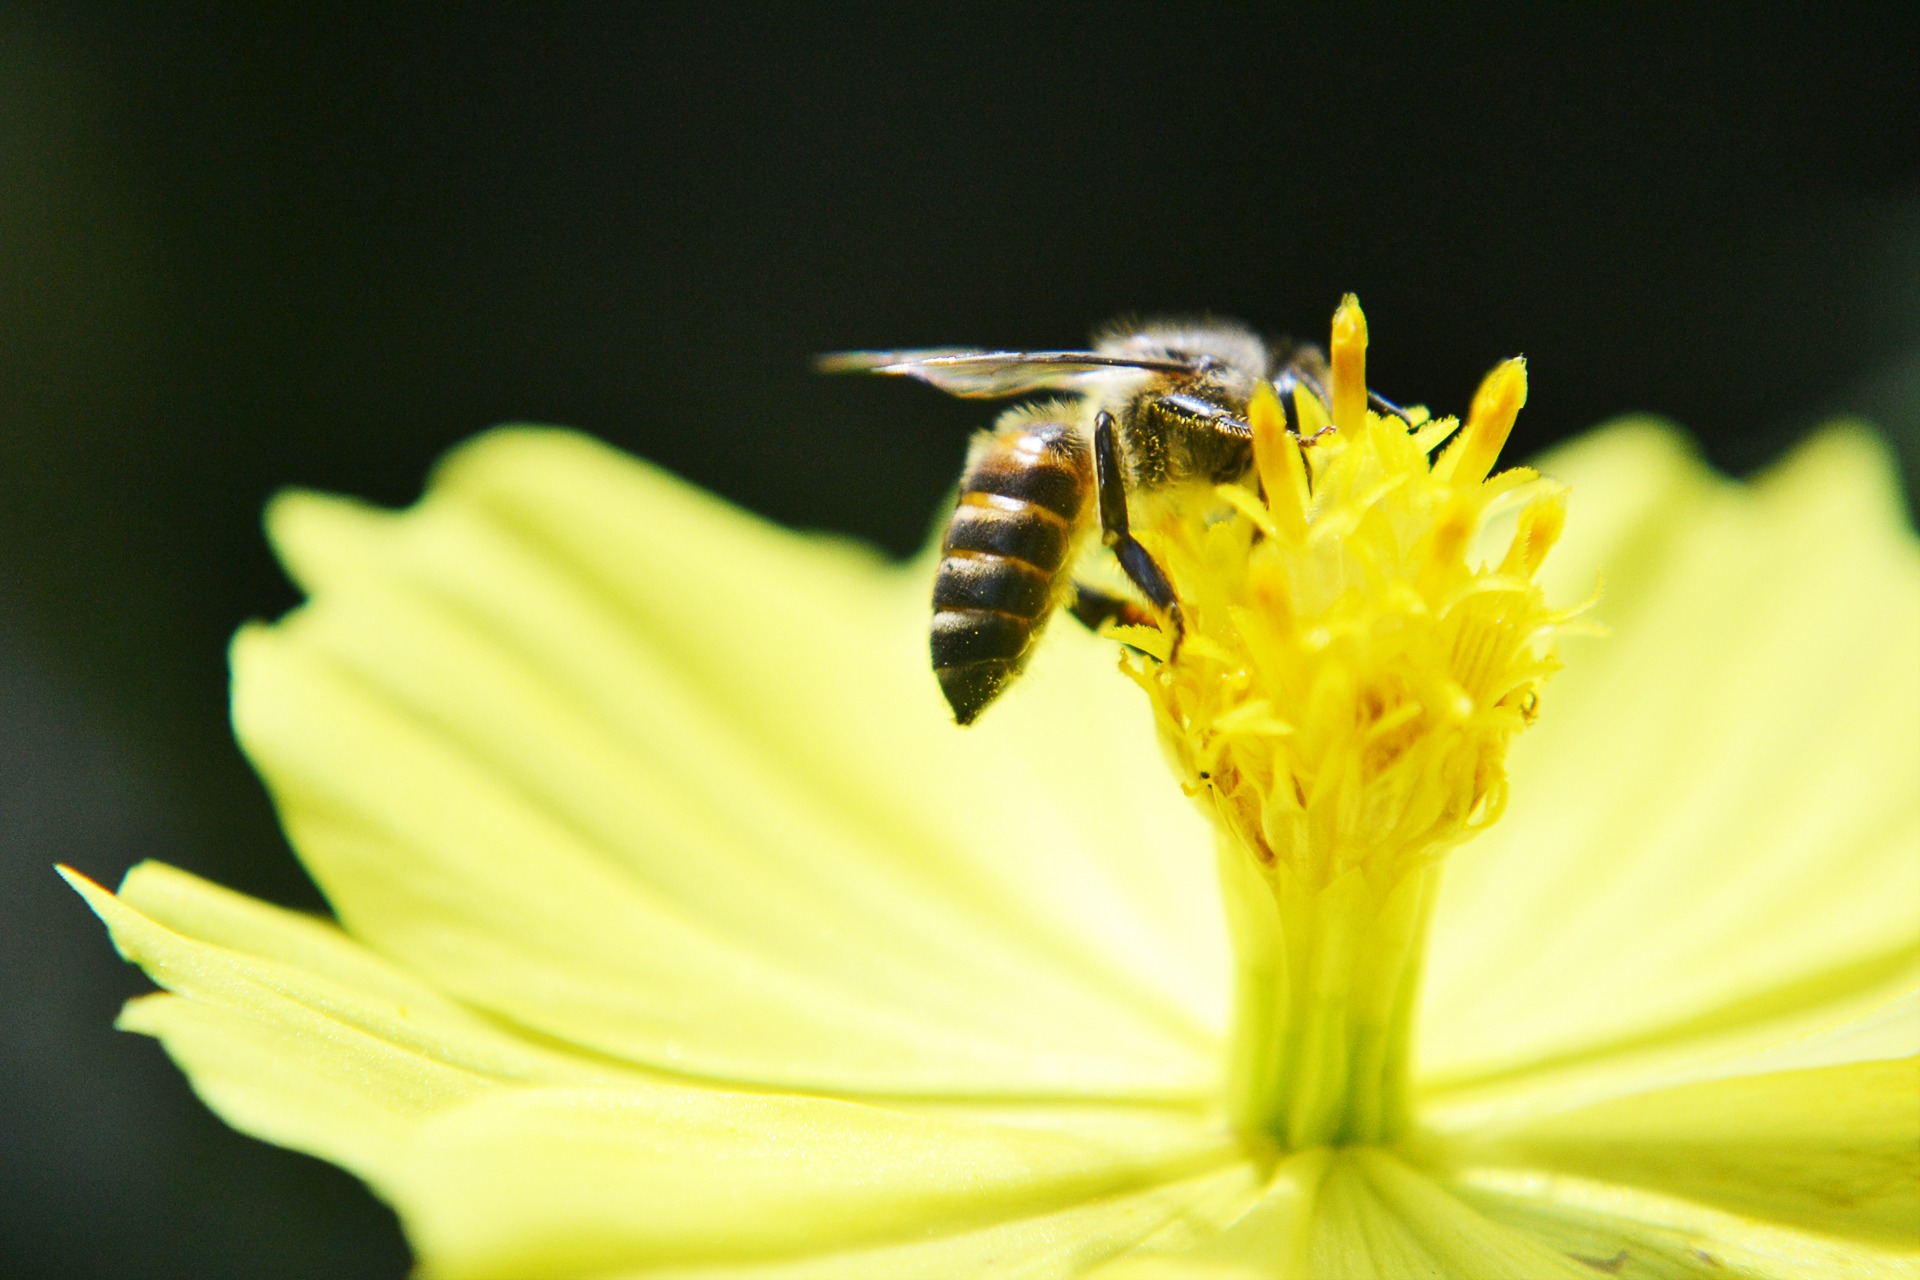
nature, plant, photography, flower, petal, animal, fly, honey, busy, wild, pollen, green, insect, botany, yellow, flora, fauna, invertebrate, close up, free photos, wings, bee, anthophila, poison, fast, active, sri lanka, nectar, ceylon, sting, smart, macro photography, honey bee, pollinator, inset, plant stem, membrane winged insect, mawanella